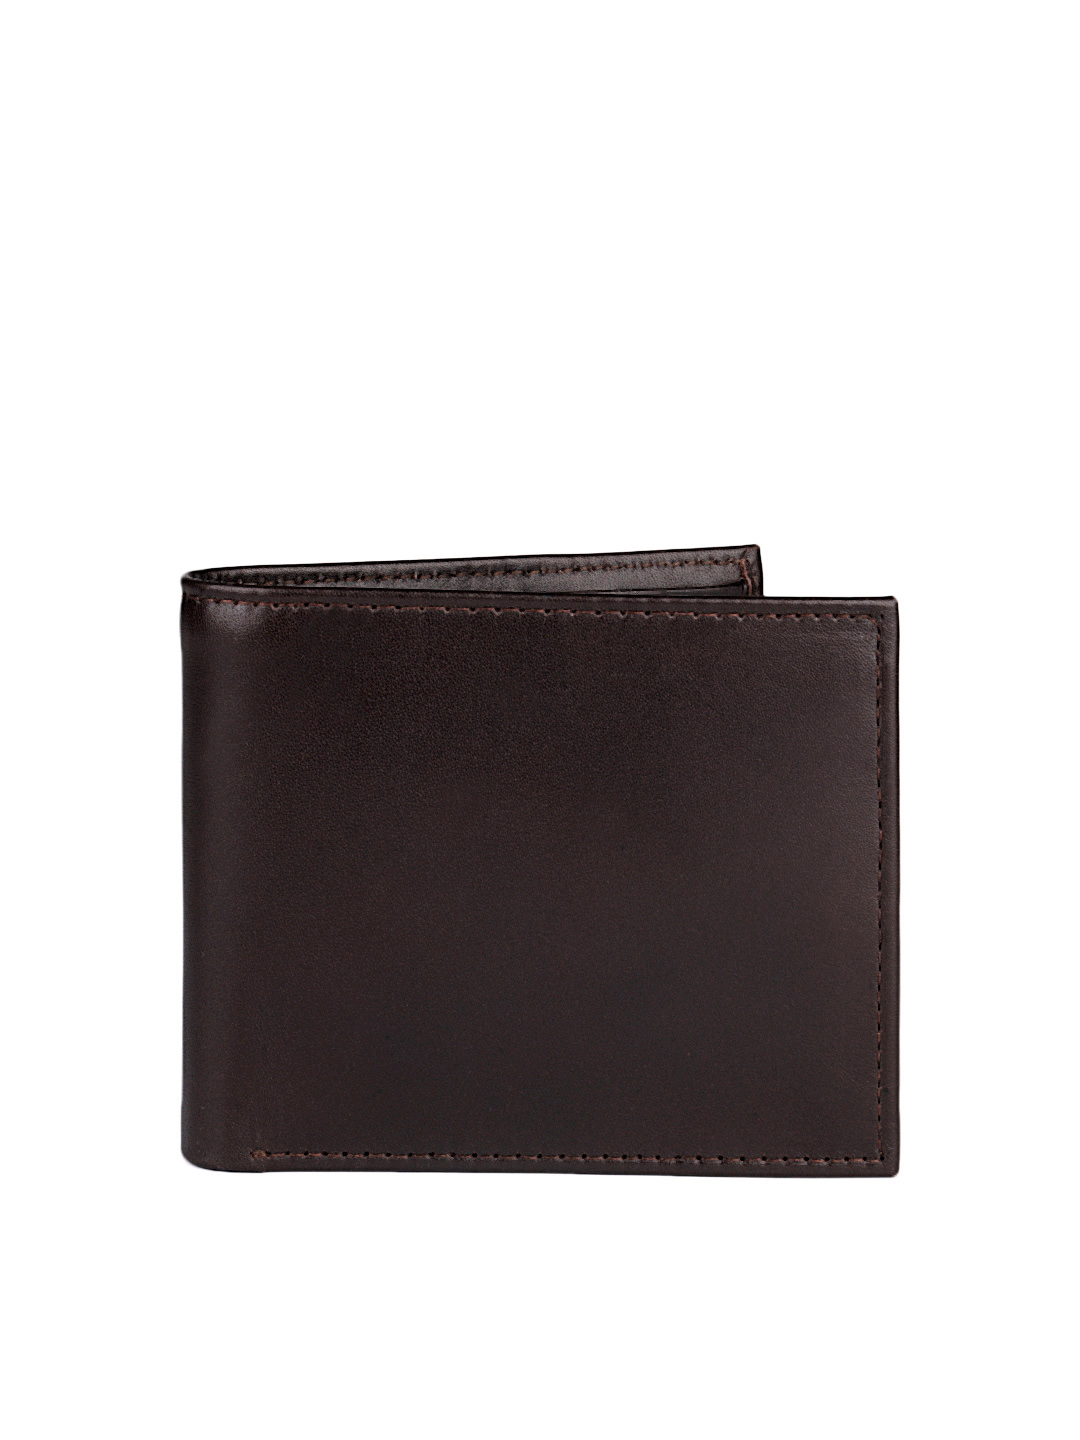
OTLS Men Laurel Black Wallet
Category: Accessories / Wallets / Wallets
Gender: Men
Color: Black
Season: Summer 2012
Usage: Casual